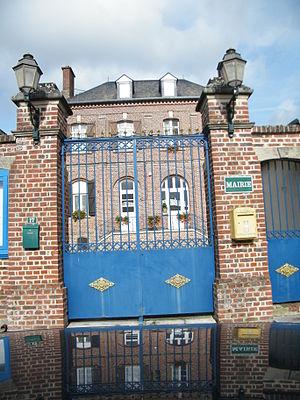
mairie.
Velennes est une commune française située dans le département de la Somme, en région Hauts-de-France.